Gina Manès

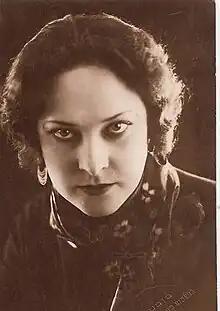
Gina Manés

Gina Manès (born Blanche Moulin; 7 April 1893 – 6 September 1989) was a French film actress and a major star of French silent cinema. After an early appearance in a Louis Feuillade film, she had significant roles in films of Germaine Dulac and Jean Epstein, including "Cœur fidèle".